Ovčar-Kablar Gorge

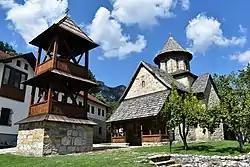
"Blagoveštenje"

The Ovčar-Kablar Gorge is a gorge in the western part of central Serbia, in the part of the composite valley of the West Morava river, within the geographical region of Šumadija. With over 30 monasteries built in the gorge since the 14th century, it is known as the "Serbian Mount Athos".